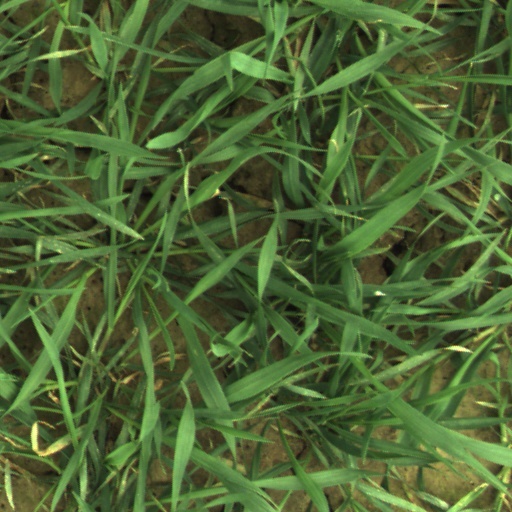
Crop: wheat